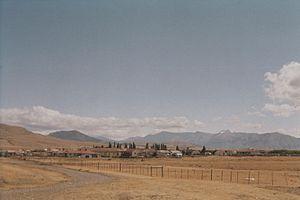
La province de Última Esperanza est l'une des quatre provinces de la région de Magallanes et de l'Antarctique chilien, au Chili. Les autres provinces de la région sont : la province de Magallanes, la province de Tierra del Fuego et la province de l'Antarctique chilien.
Torres del Paine est une commune du Chili faisant partie de la province de Última Esperanza, elle-même rattachée à la région de Magallanes et de l'Antarctique chilien. Son chef-lieu administratif, Villa Cerro Castillo, est la localité la plus peuplée de la commune.